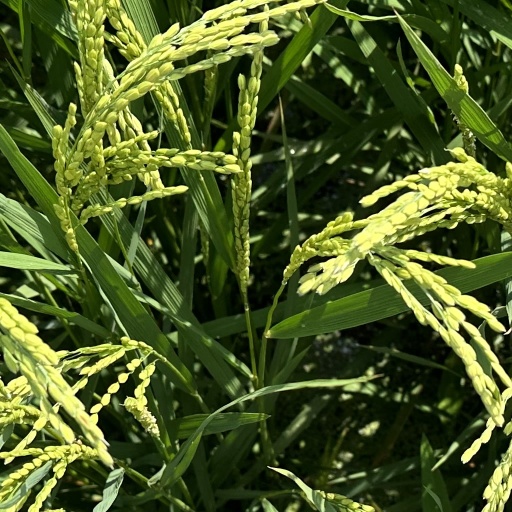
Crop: rice